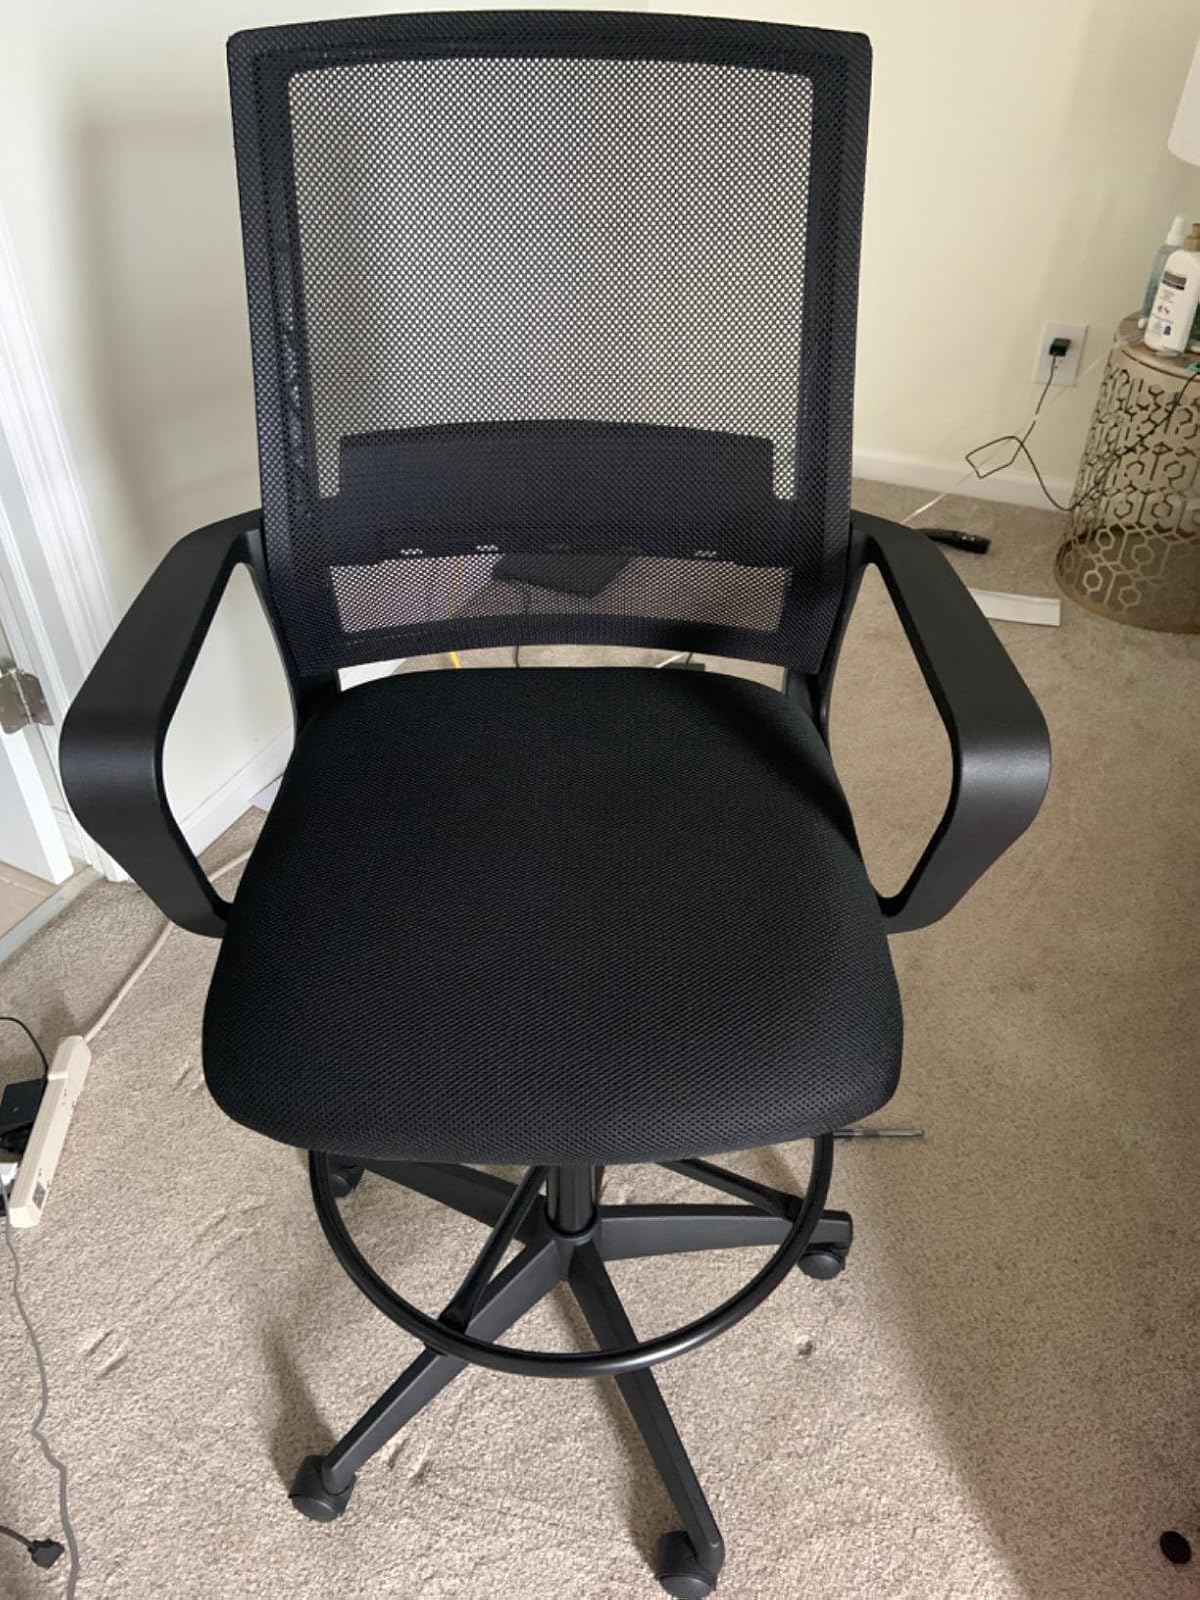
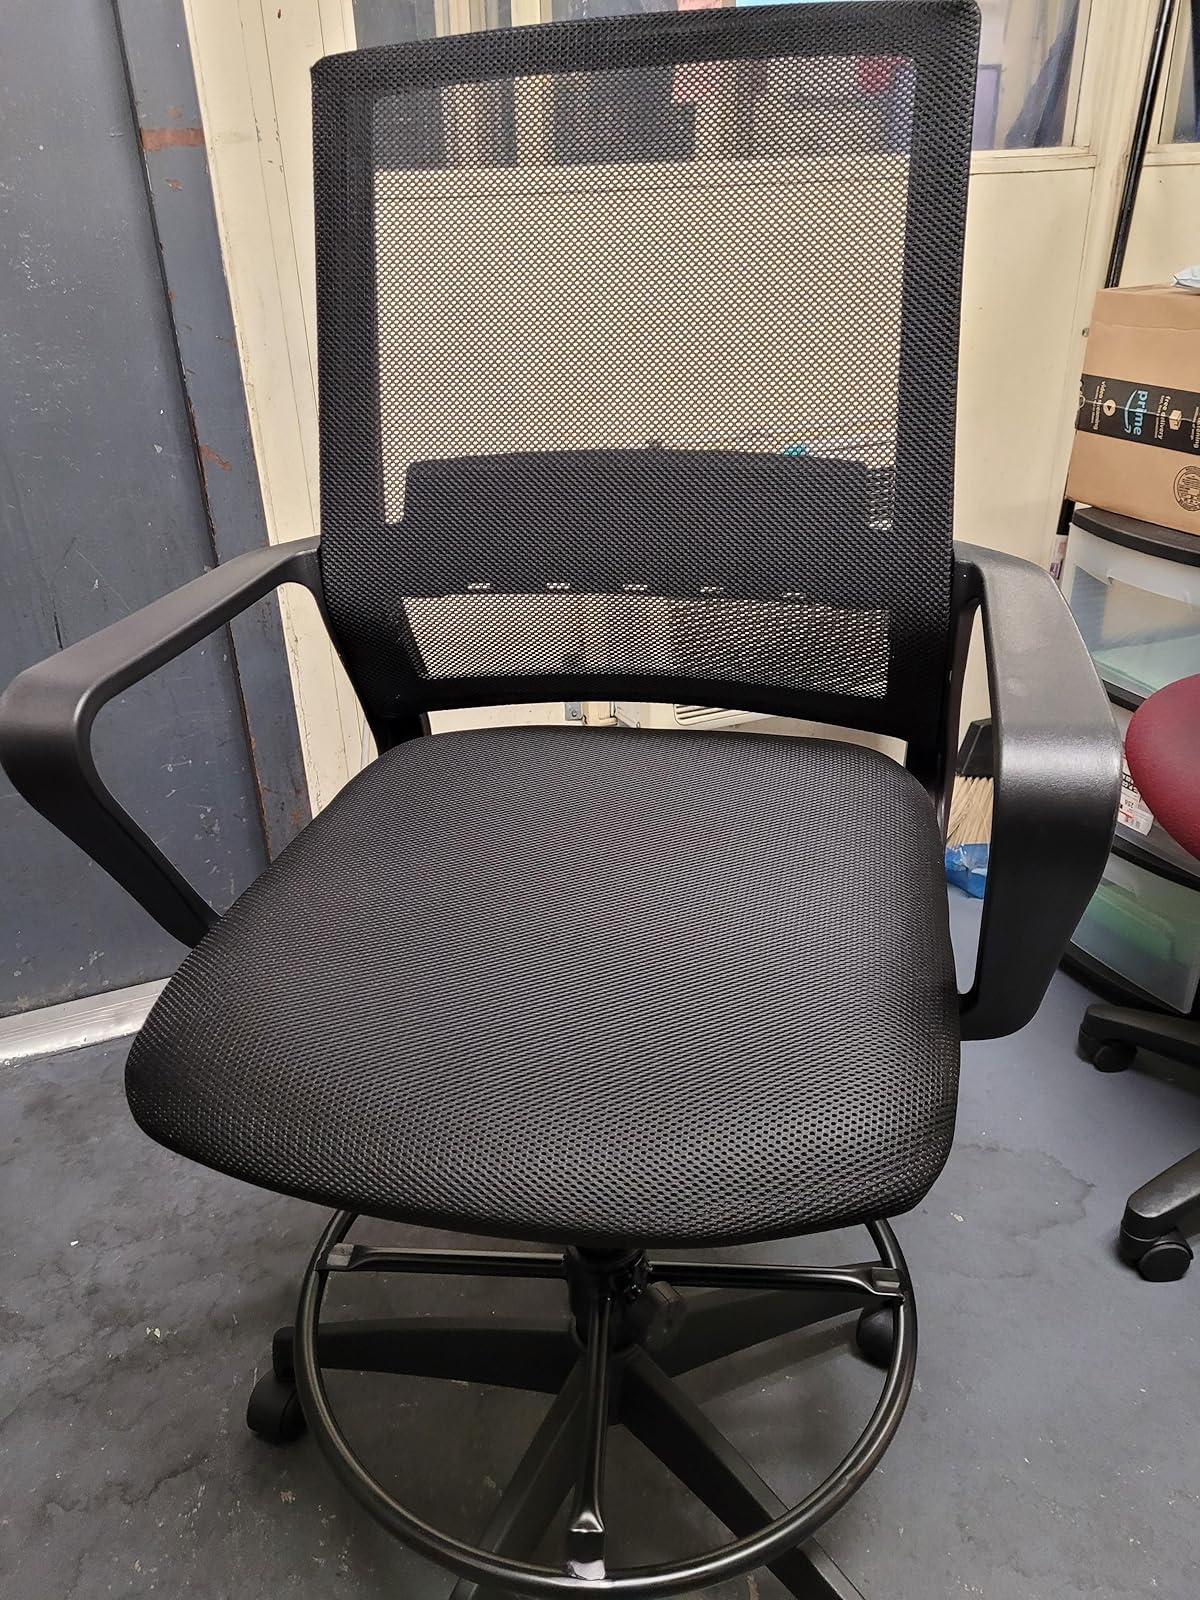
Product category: items_chair
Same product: yes